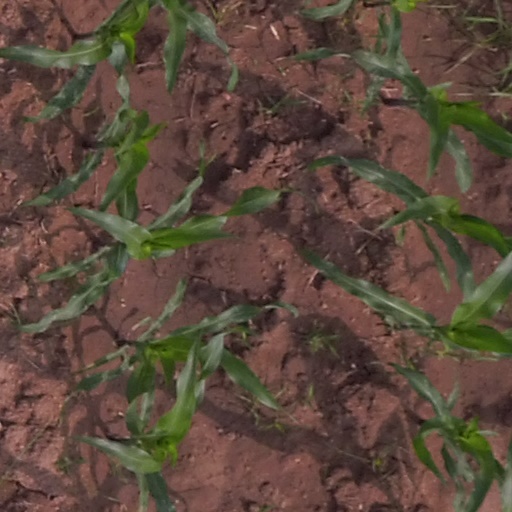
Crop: maize; corn